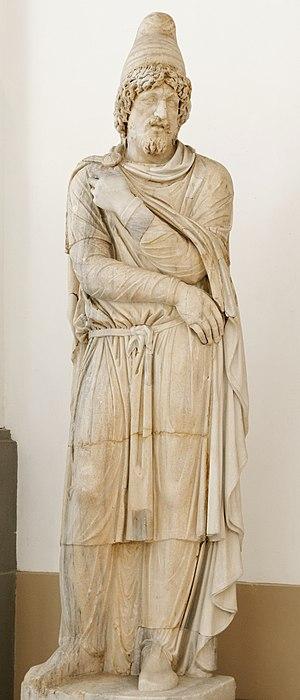
Prisonnier barbare, statue romaine. Italiano: Barbaro prigioniero, scultura romana.